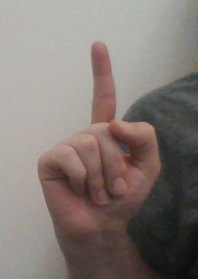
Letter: bb